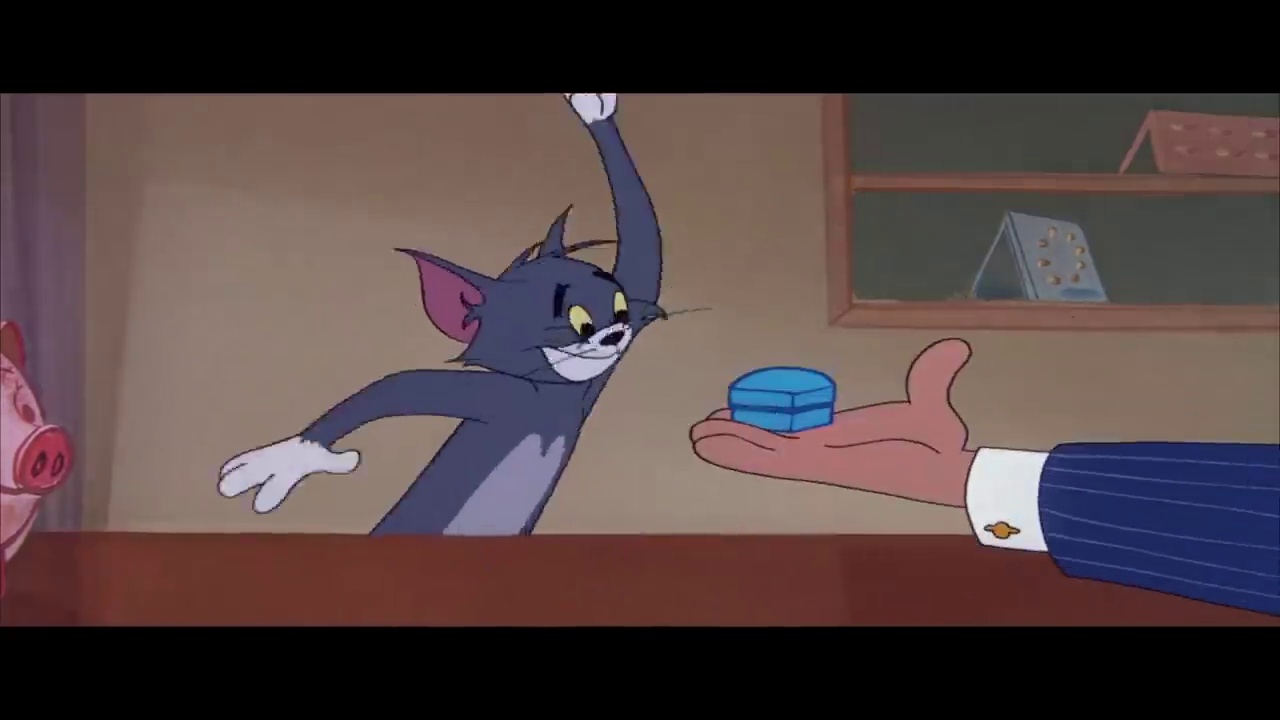
Portrait style: Cartoon Portrait